2023 French pension reform strikes

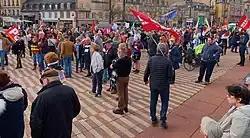
Gathering of demonstrators in Belfort on the afternoon of 18 March.

Later, a bonfire was lit, with police armed with shields and batons deploying tear gas in an attempt to clear the square at around 8pm. One police officer was reportedly injured.